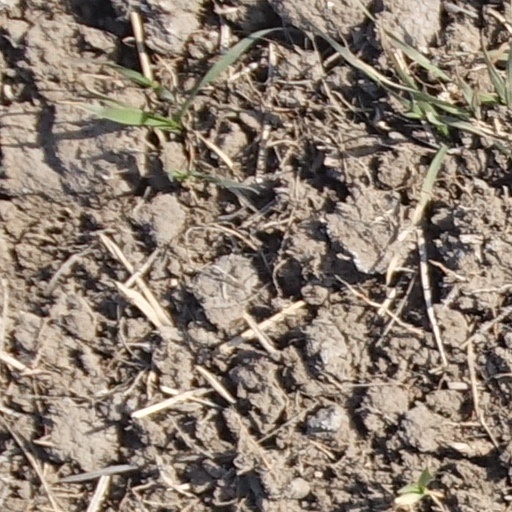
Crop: wheat